Cadillac de Ville series

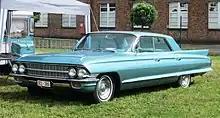
1962 Cadillac Sedan de Ville

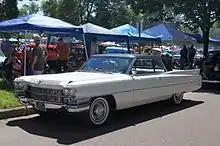
1963 Cadillac Coupe de Ville

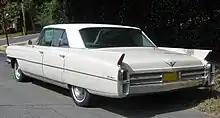
Short-rear-decked 1963 Cadillac Sedan de Ville Park Avenue

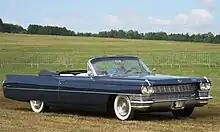
1964 Cadillac DeVille convertible

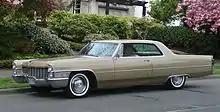
1965 Cadillac Coupe de Ville

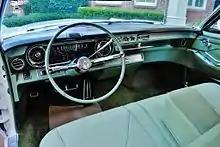
1965 Cadillac de Ville convertible (interior)

Cadillac was restyled and re-engineered for 1961. The new grille slanted back towards both the bumper and the hood lip, along the horizontal plane, and sat between dual headlamps. New forward slanting front pillars with non-wraparound windshield glass were seen. The revised backlight treatment had crisp angular lines with thin pillars on some models and heavier semi-blind quarter roof posts on others. De Ville models featured front series designation scripts and lower body "skeg fins" trimmed with a thin, three-quarter-length spear molding running from behind the front wheel opening to the rear of the car. Standard equipment included power brakes, power steering, automatic transmission, dual backup lights, windshield washer, dual speed wipers, wheel discs, plain fender skirts, outside rearview mirror, vanity mirror, oil filter, power windows and 2-way power seats. Rubberized front and rear coil springs replaced the trouble prone air suspension system. Four-barrel induction systems were now the sole power choice and dual exhausts were no longer available. A new shorter rear-decked four-door Town Sedan hardtop appeared mid-season.